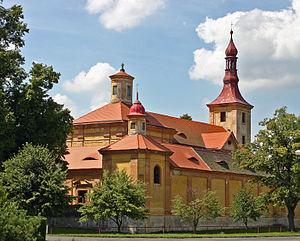
Mariánské Radčice est une commune du district de Most, dans la région d'Ústí nad Labem, en Tchéquie. Sa population s'élevait à 462 habitants en 2018.